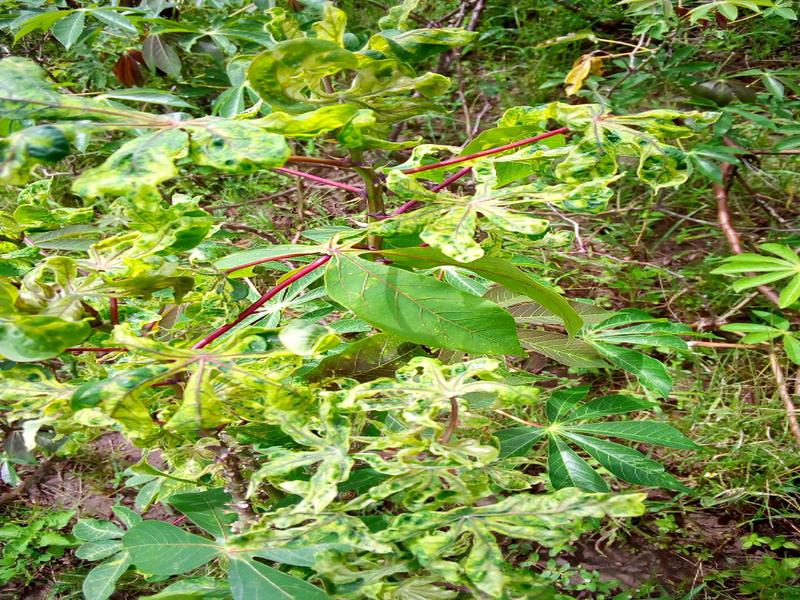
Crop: cassava
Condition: mosaic_disease